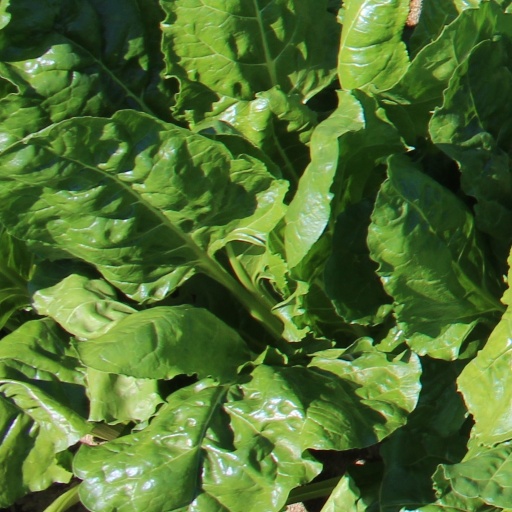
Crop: sugar beet